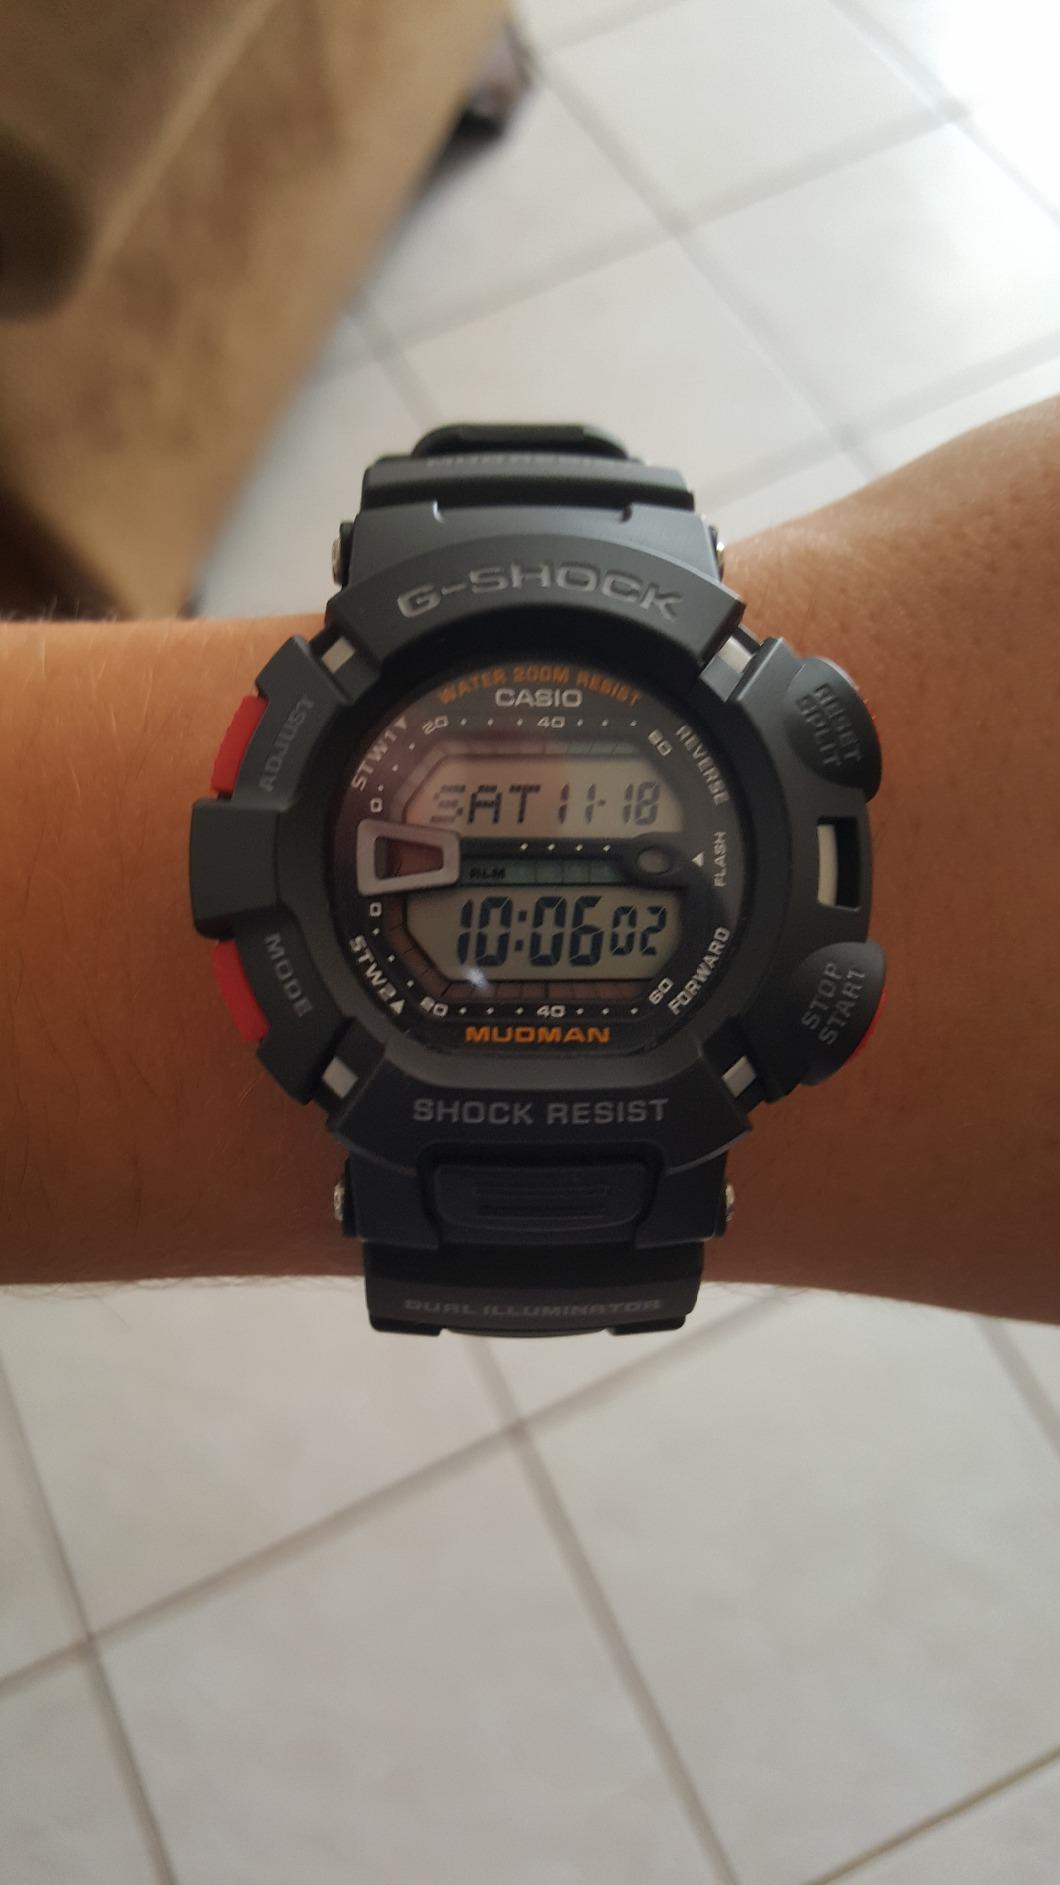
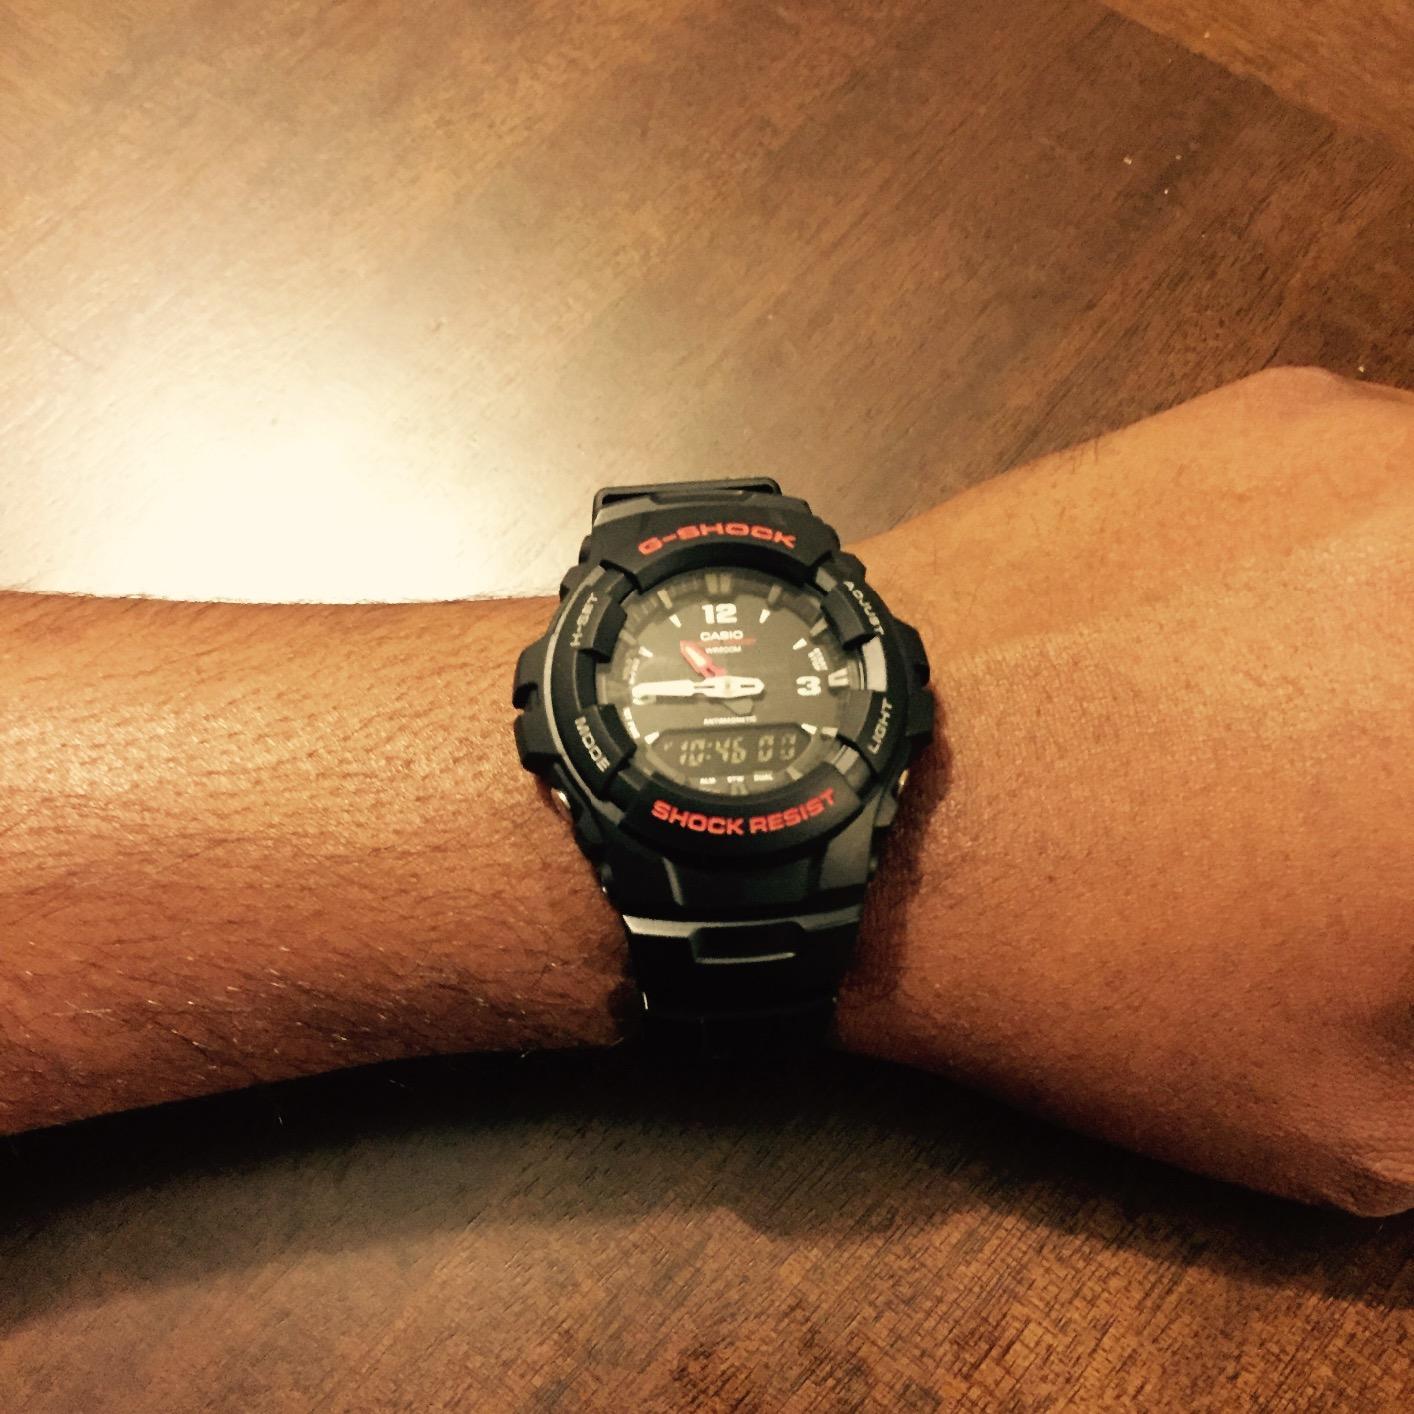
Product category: accessories_watch
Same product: no